Homegoing (Gyasi novel)

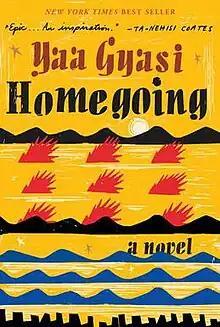
hardcover dustjacket (1st ed.)

Homegoing is the debut historical fiction novel by Ghanaian-American author Yaa Gyasi, published in 2016. Each chapter in the novel follows a different descendant of an Asante woman named Maame, starting in the 18th century with her two daughters, who are half-sisters, separated by circumstance: Effia marries James Collins, the British governor in charge of Cape Coast Castle, while her half-sister Esi is held captive in the dungeons below. Subsequent chapters follow their children and following generations.